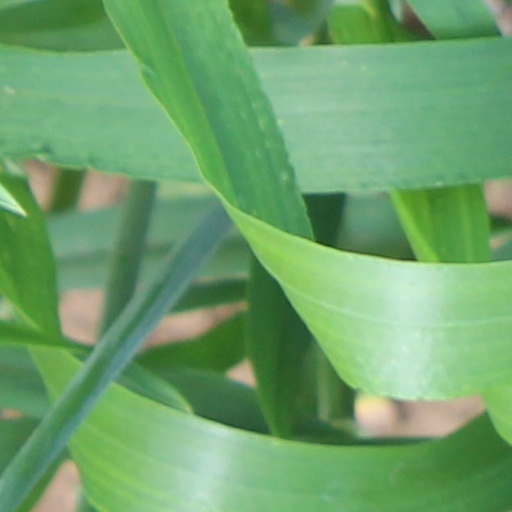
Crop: wheat